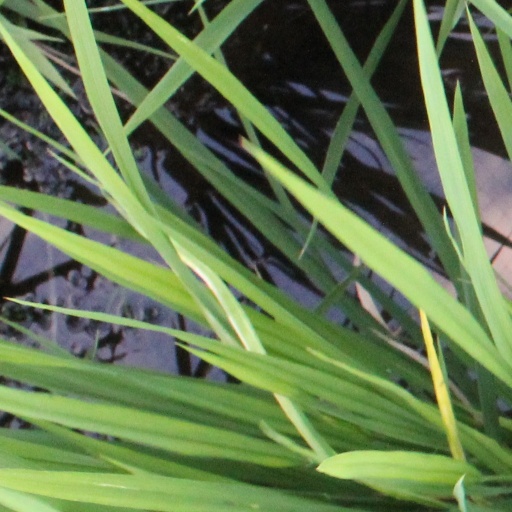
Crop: rice